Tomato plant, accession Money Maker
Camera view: horizontal (90 deg, fisheye); turntable rotation: 90 degrees
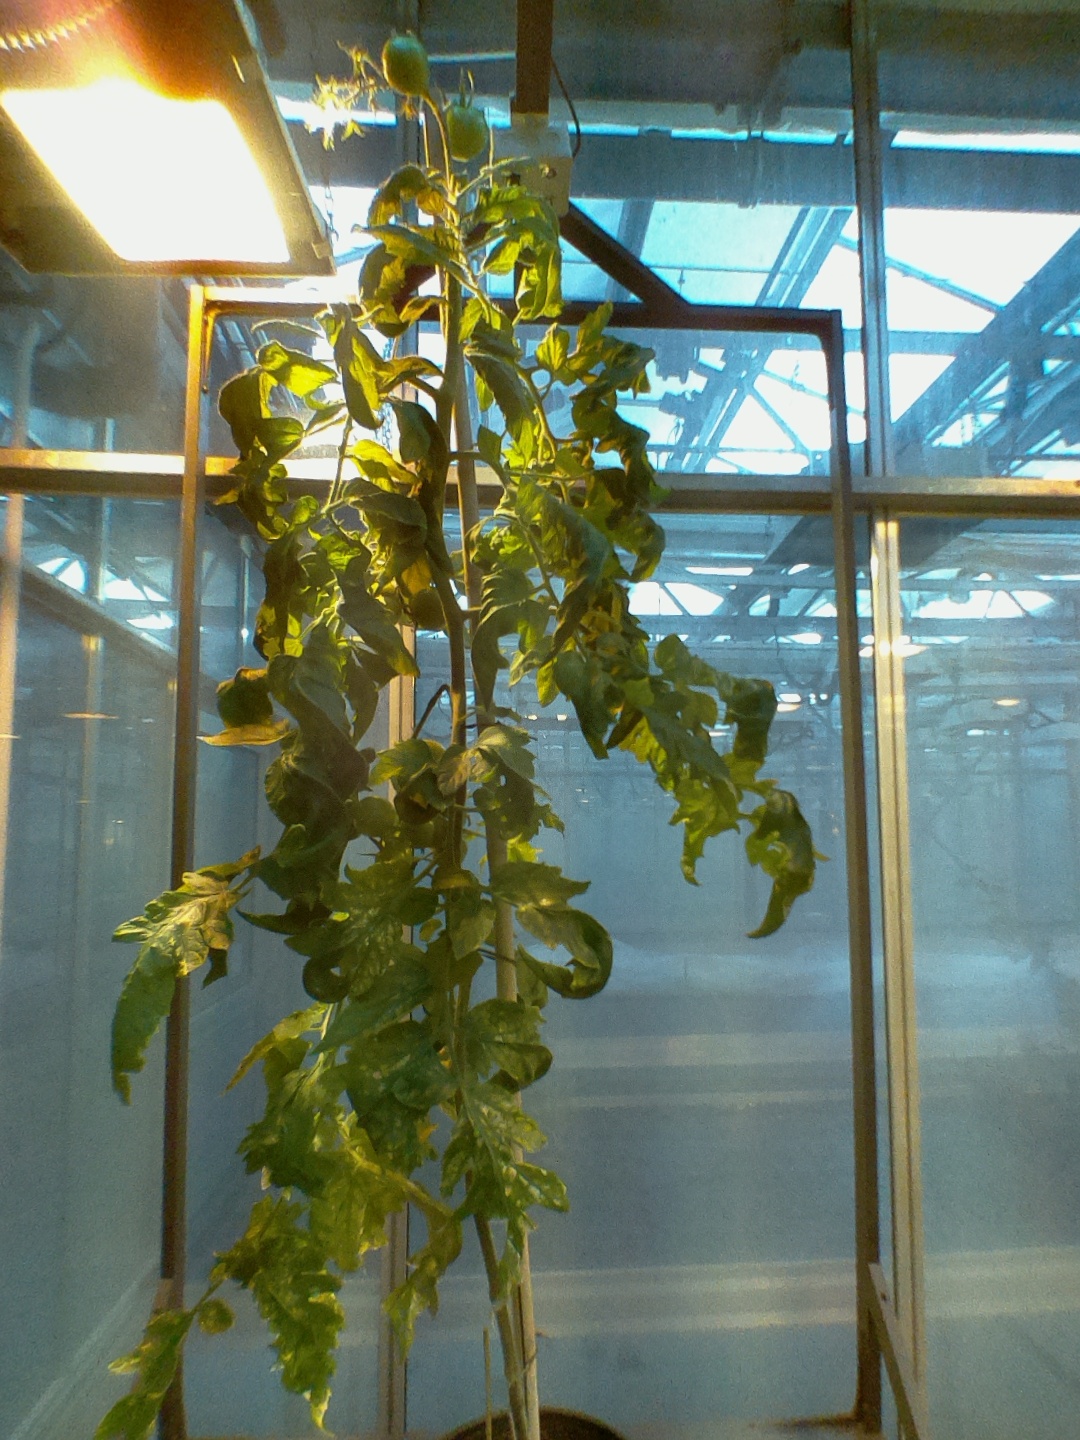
BBCH growth stage 78: 80% -90% of final fruit size